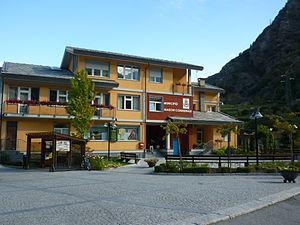
Maison communale de Hône (Vallée d'Aoste - Italie)
Hône est une commune italienne de la Vallée d'Aoste.